Aerosvit Ukrainian Airlines

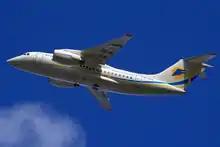
An Antonov An-148-100B departing from Hostomel Airport in 2010. The carrier started flying the type on domestic routes in .

In 2007, thanks to cooperation with Delta Air Lines, the number of destinations in the United States increased, allowing onward travel from New York to cities such as Los Angeles and Portland. It was in the same year that Aerosvit Ukrainian Airlines and Donbassaero began to build (at the initiative of their joint main shareholder Privat Group) the strategic alliance Ukrainian Aviation Group. Also, that year, the fleet was supplemented with a third Boeing 767 long-haul aircraft and the eleventh and twelfth mid-range Boeing 737s, whilst the start of code share flights with Belavia on the Kyiv-Minsk route took place. In , it was announced that a contract was signed with Boeing for the acquisition of seven Boeing 737-800s and purchase rights for another seven; in a deal valued at more than million, the operation marked the company's first direct purchase of aircraft since its foundation. These new aircraft would replace the airline's 13-strong Boeing 737 Classic fleet; the first of them was handed over by the manufacturer in . In , the airline began the commercialisation of e-tickets on its website.